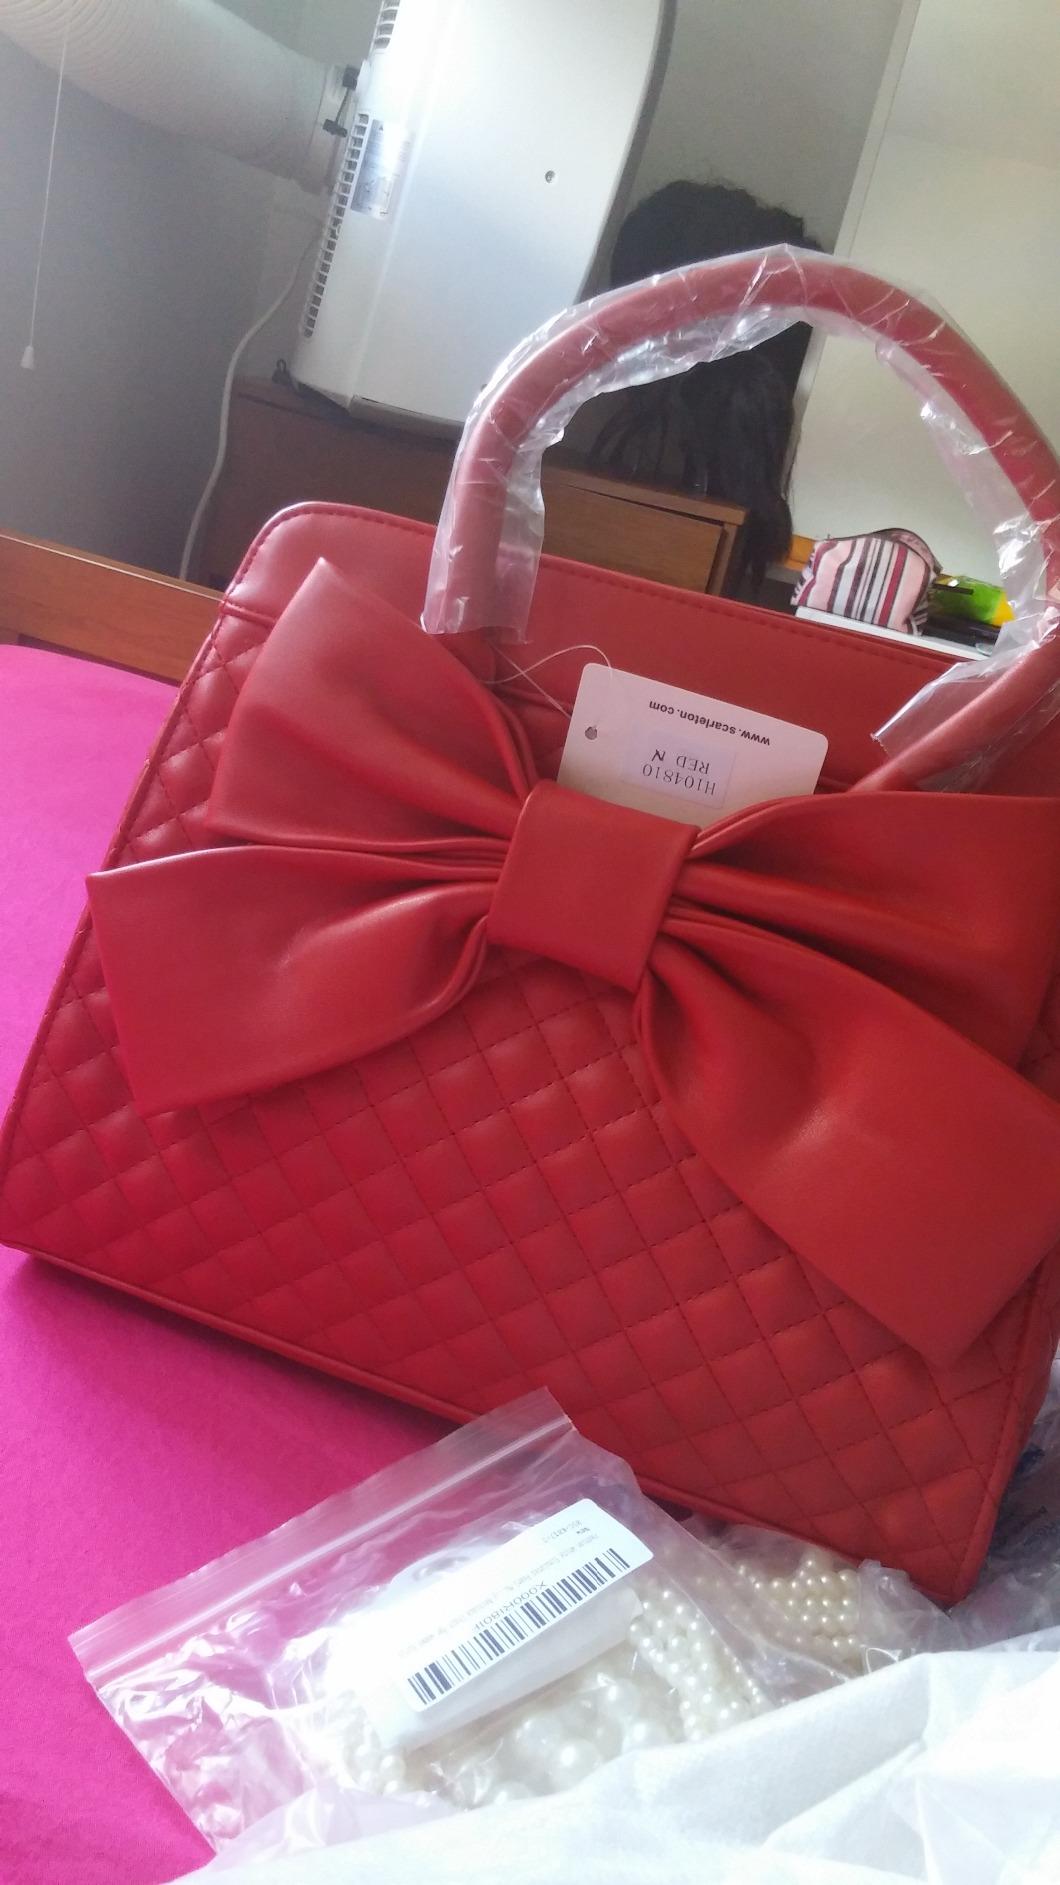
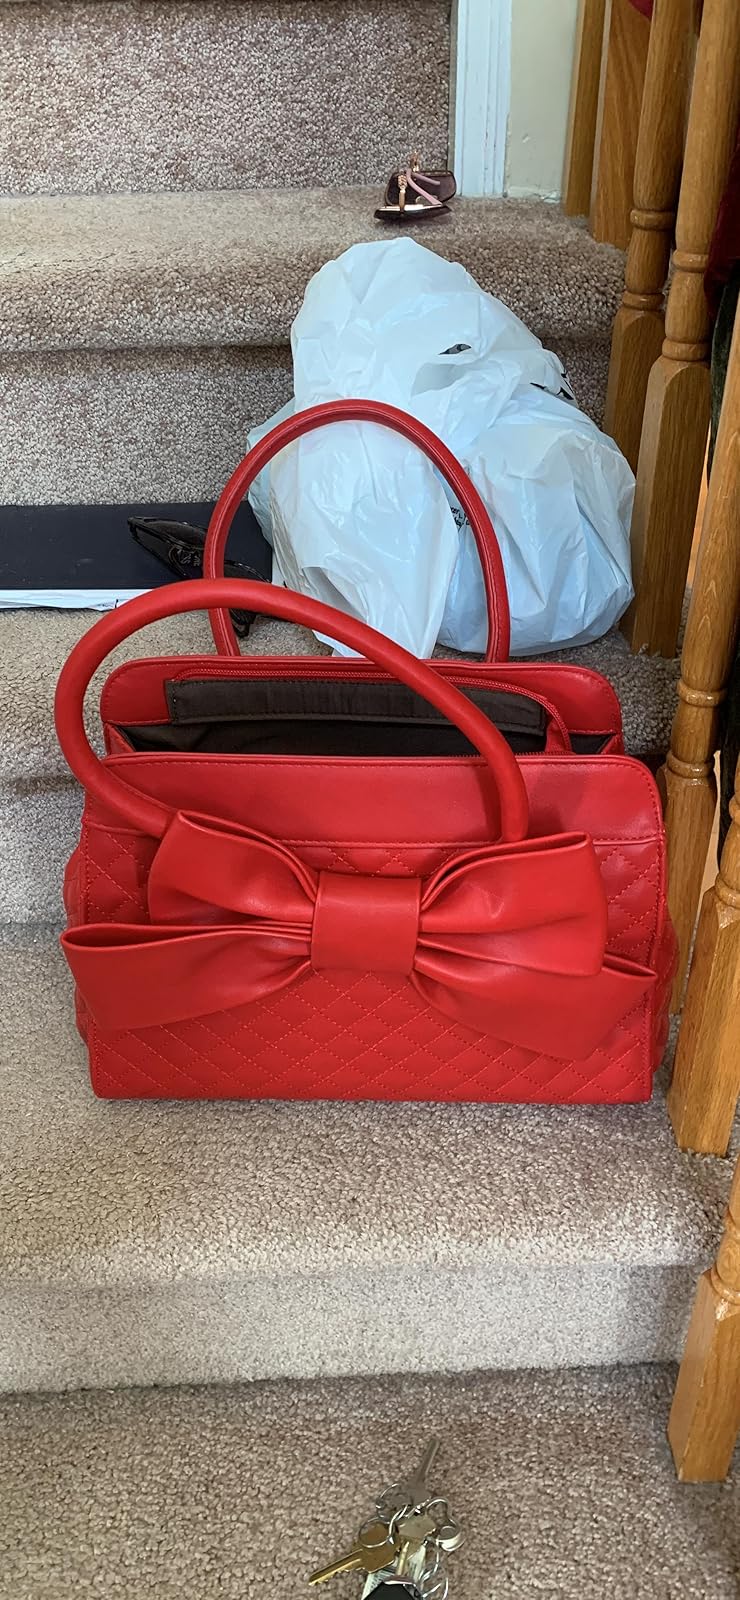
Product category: accessories_handbag
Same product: yes